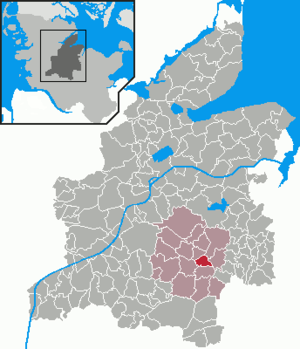
Borgdorf-Seedorf est une municipalité allemande située dans le land du Schleswig-Holstein et dans l'arrondissement de Rendsburg-Eckernförde. En 2015, sa population est de 399 habitants.